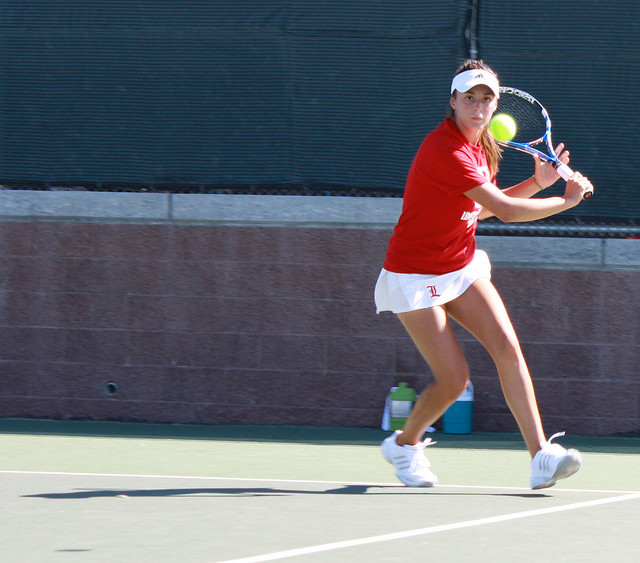
một cô gái đang chuẩn bị dùng vợt để đánh quả bóng